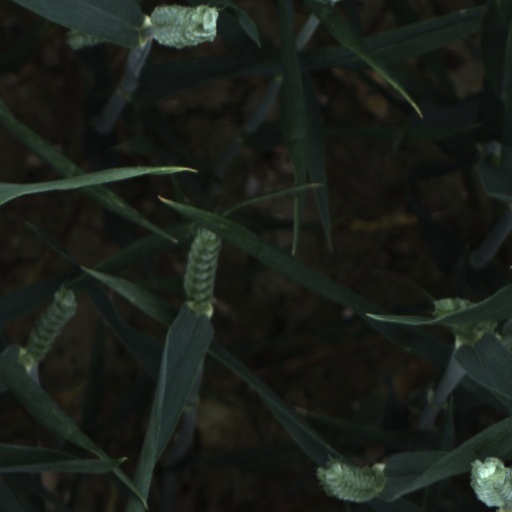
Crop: wheat